History of United States prison systems

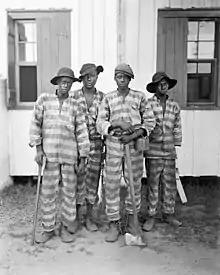
An all-black chain gang in the South, ca 1903

Auburn was the second state prison built in New York State. The first, Newgate, located in present-day Greenwich Village in New York City, contained no solitary cells beyond a few set aside for "worst offenders." Its first keeper, Quaker Thomas Eddy, believed rehabilitation of the criminal was the primary end of punishment (though Eddy also believed that his charges were "wicked and depraved, capable of every atrocity, and ever plotting some means of violence and escape.") Eddy was not inclined to rely on prisoners' fear of his severity; his "chief disciplinary weapon" was solitary confinement on limited rations, he forbade his guards from striking inmates, and permitted "well-behaved" inmates to have a supervised visit with family once every three months. Eddy made largely unsuccessful efforts to establish profitable prison labor programs, which he had hoped would cover incarceration costs and provide seed money for inmates' re-entry into society in the form of the "overstint"—i.e., a small portion of the profits of an inmate's labor while incarcerated, payable at his or her release. Discipline nevertheless remained hard to enforce, and major riots occurred in 1799 and 1800—the latter only subdued via military intervention. Conditions continued to worsen in the wake of the riots, especially during a crime wave that followed the War of 1812.